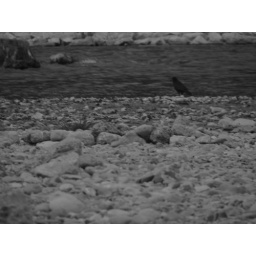
black bird standing by a river